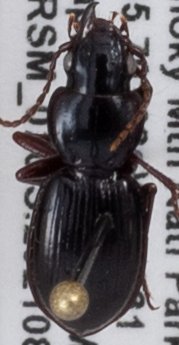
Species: Cyclotrachelus freitagi
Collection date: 2021-08-03
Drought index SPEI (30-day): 0.03
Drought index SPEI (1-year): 0.8
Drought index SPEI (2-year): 1.69